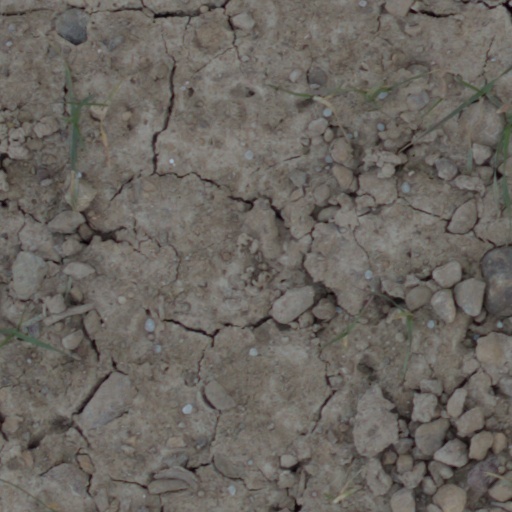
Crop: wheat